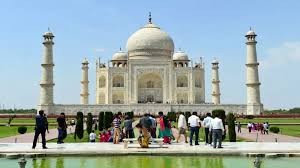
Landmark: Taj Mahal